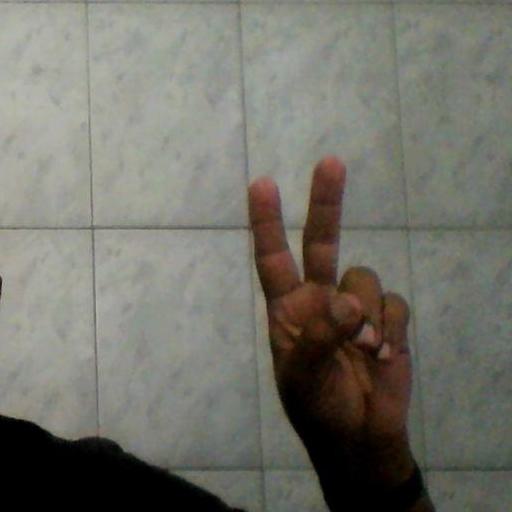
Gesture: peace